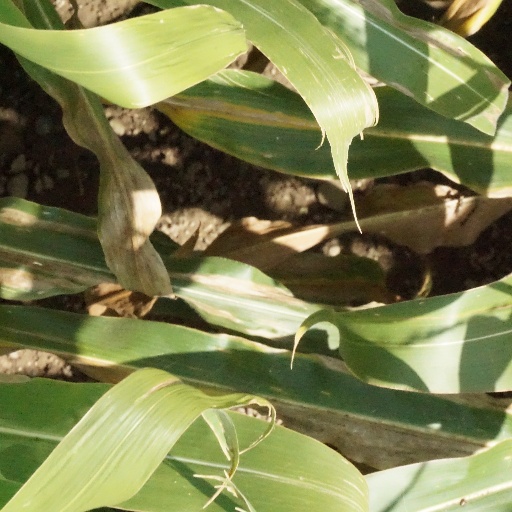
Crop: maize; corn